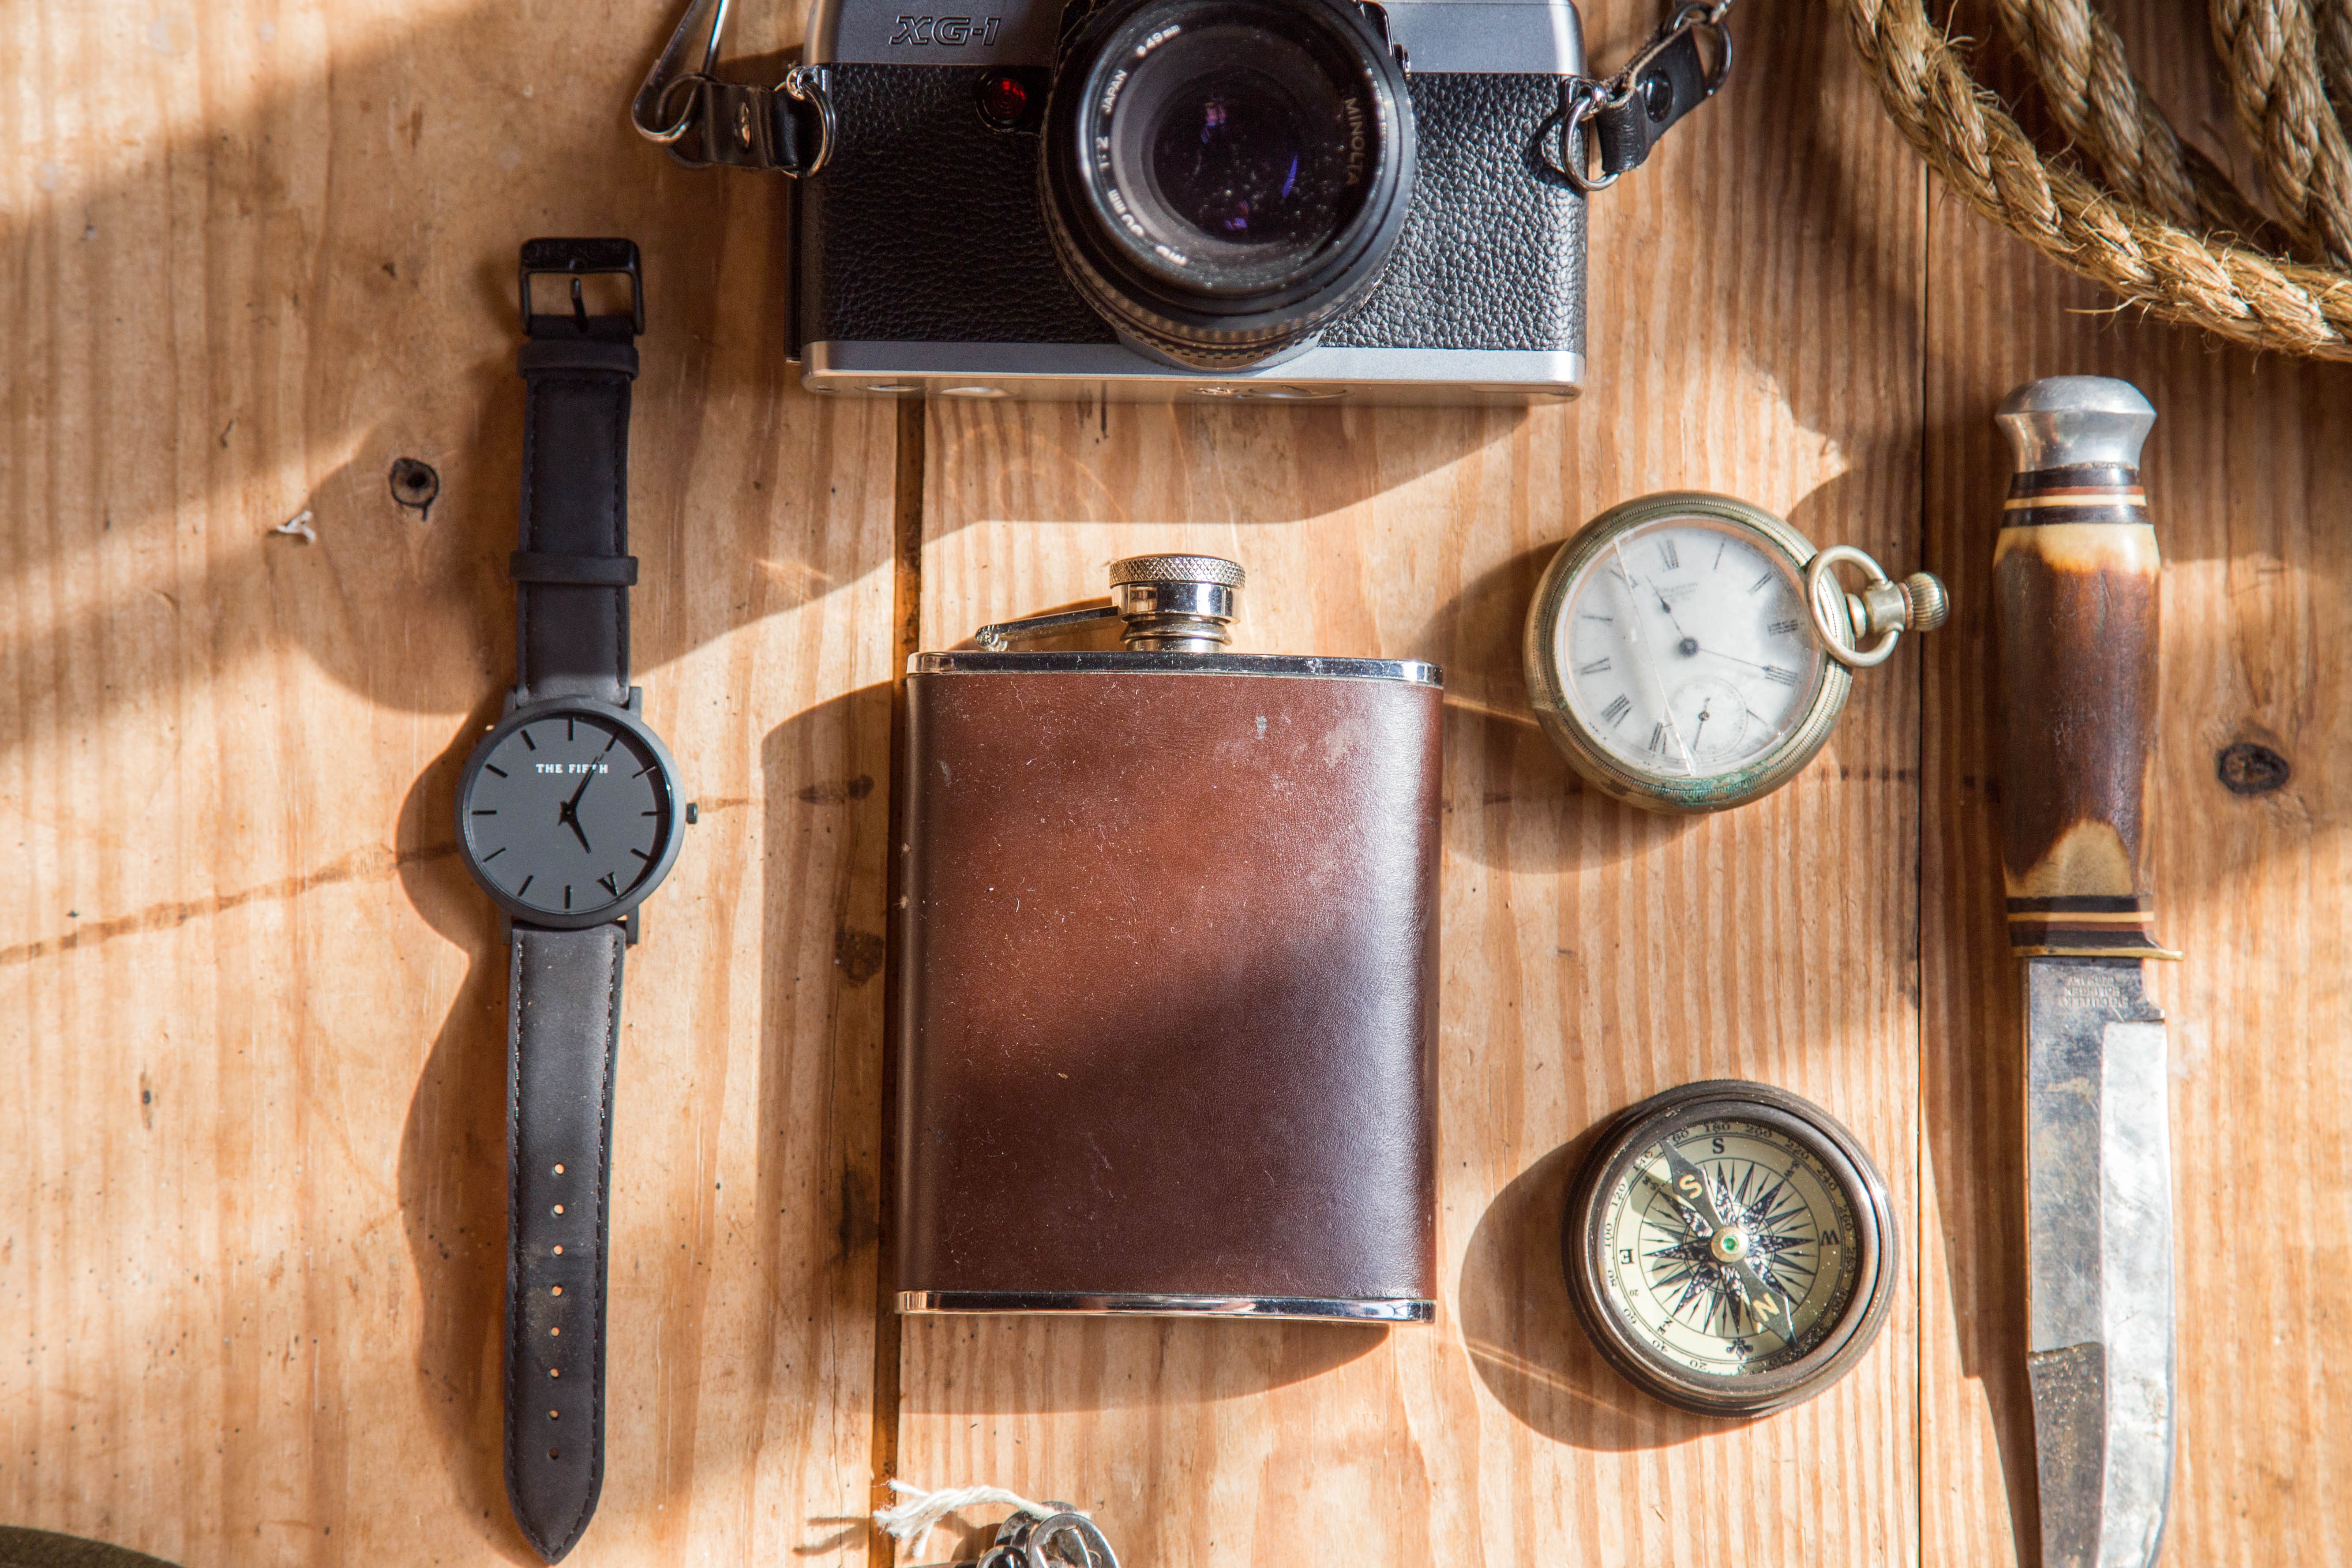
watch, person, rope, wood, camera, clock, country, male, guy, model, brown, fashion, compass, clothing, black, lady, pocket watch, timepiece, knife, old camera, wrist watch, wristwatch, wrist, timber, outback, stylish, wearable, accessory, flask, watches, black watch, males watch, pocket knife, essentials, travel essentials, old pocket watch, old knife, old compass, man made object